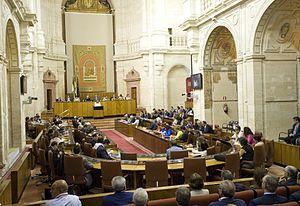
Manuel María Chaves González [maˈnwɛl maˈɾia ˈt͡ʃaβes ɣõnˈsales] est un syndicaliste et homme politique espagnol né le 7 juillet 1945 à Ceuta.